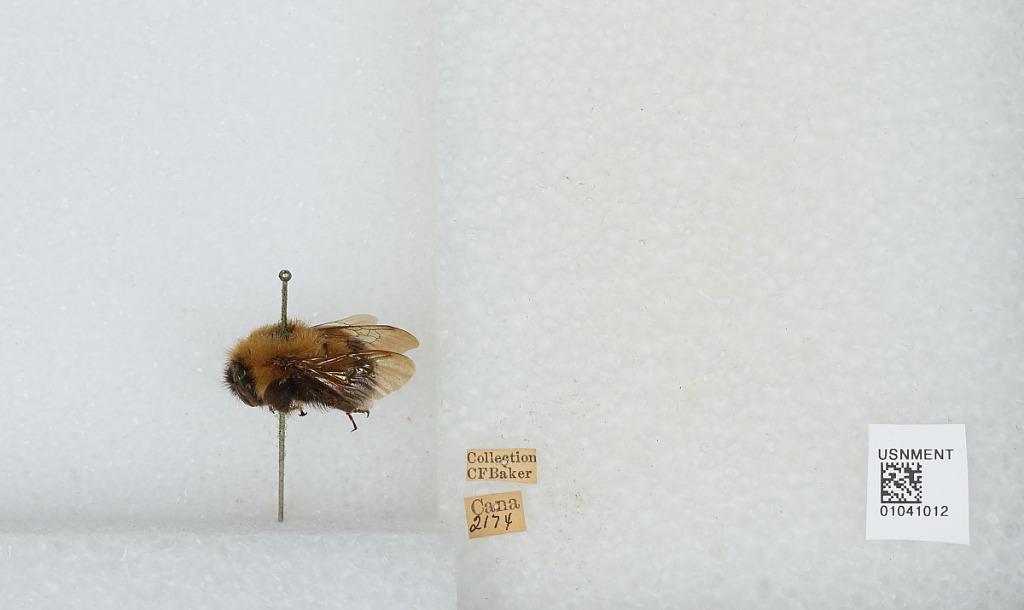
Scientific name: Bombus sp.
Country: Canada